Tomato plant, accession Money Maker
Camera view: bottom (45 deg); turntable rotation: 210 degrees
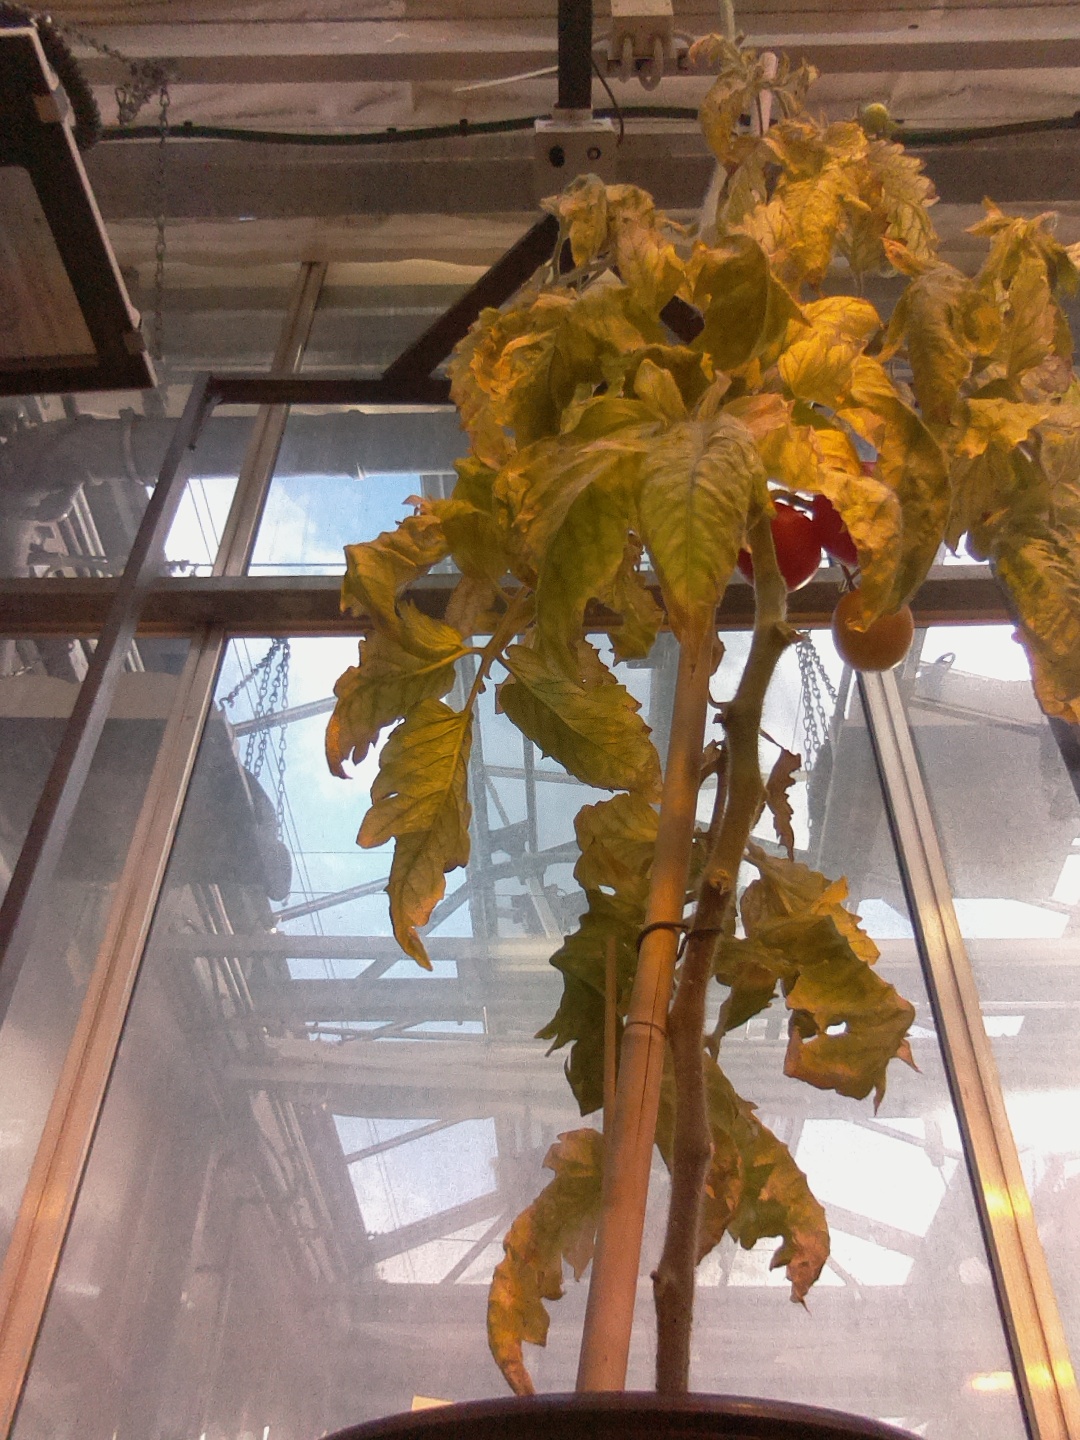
BBCH growth stage 87: 70%-80% of fruits show typical fully ripe color